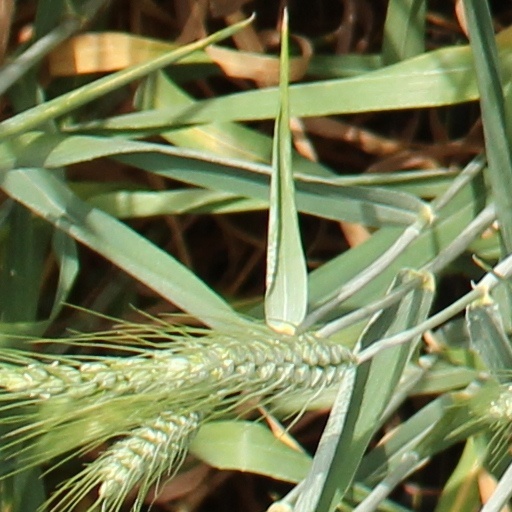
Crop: wheat